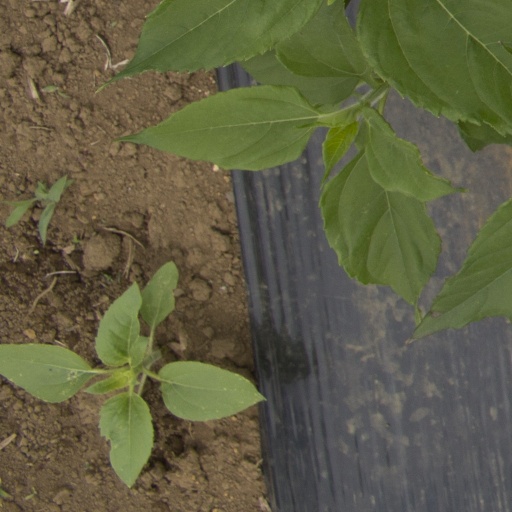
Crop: Jerusalem artichoke